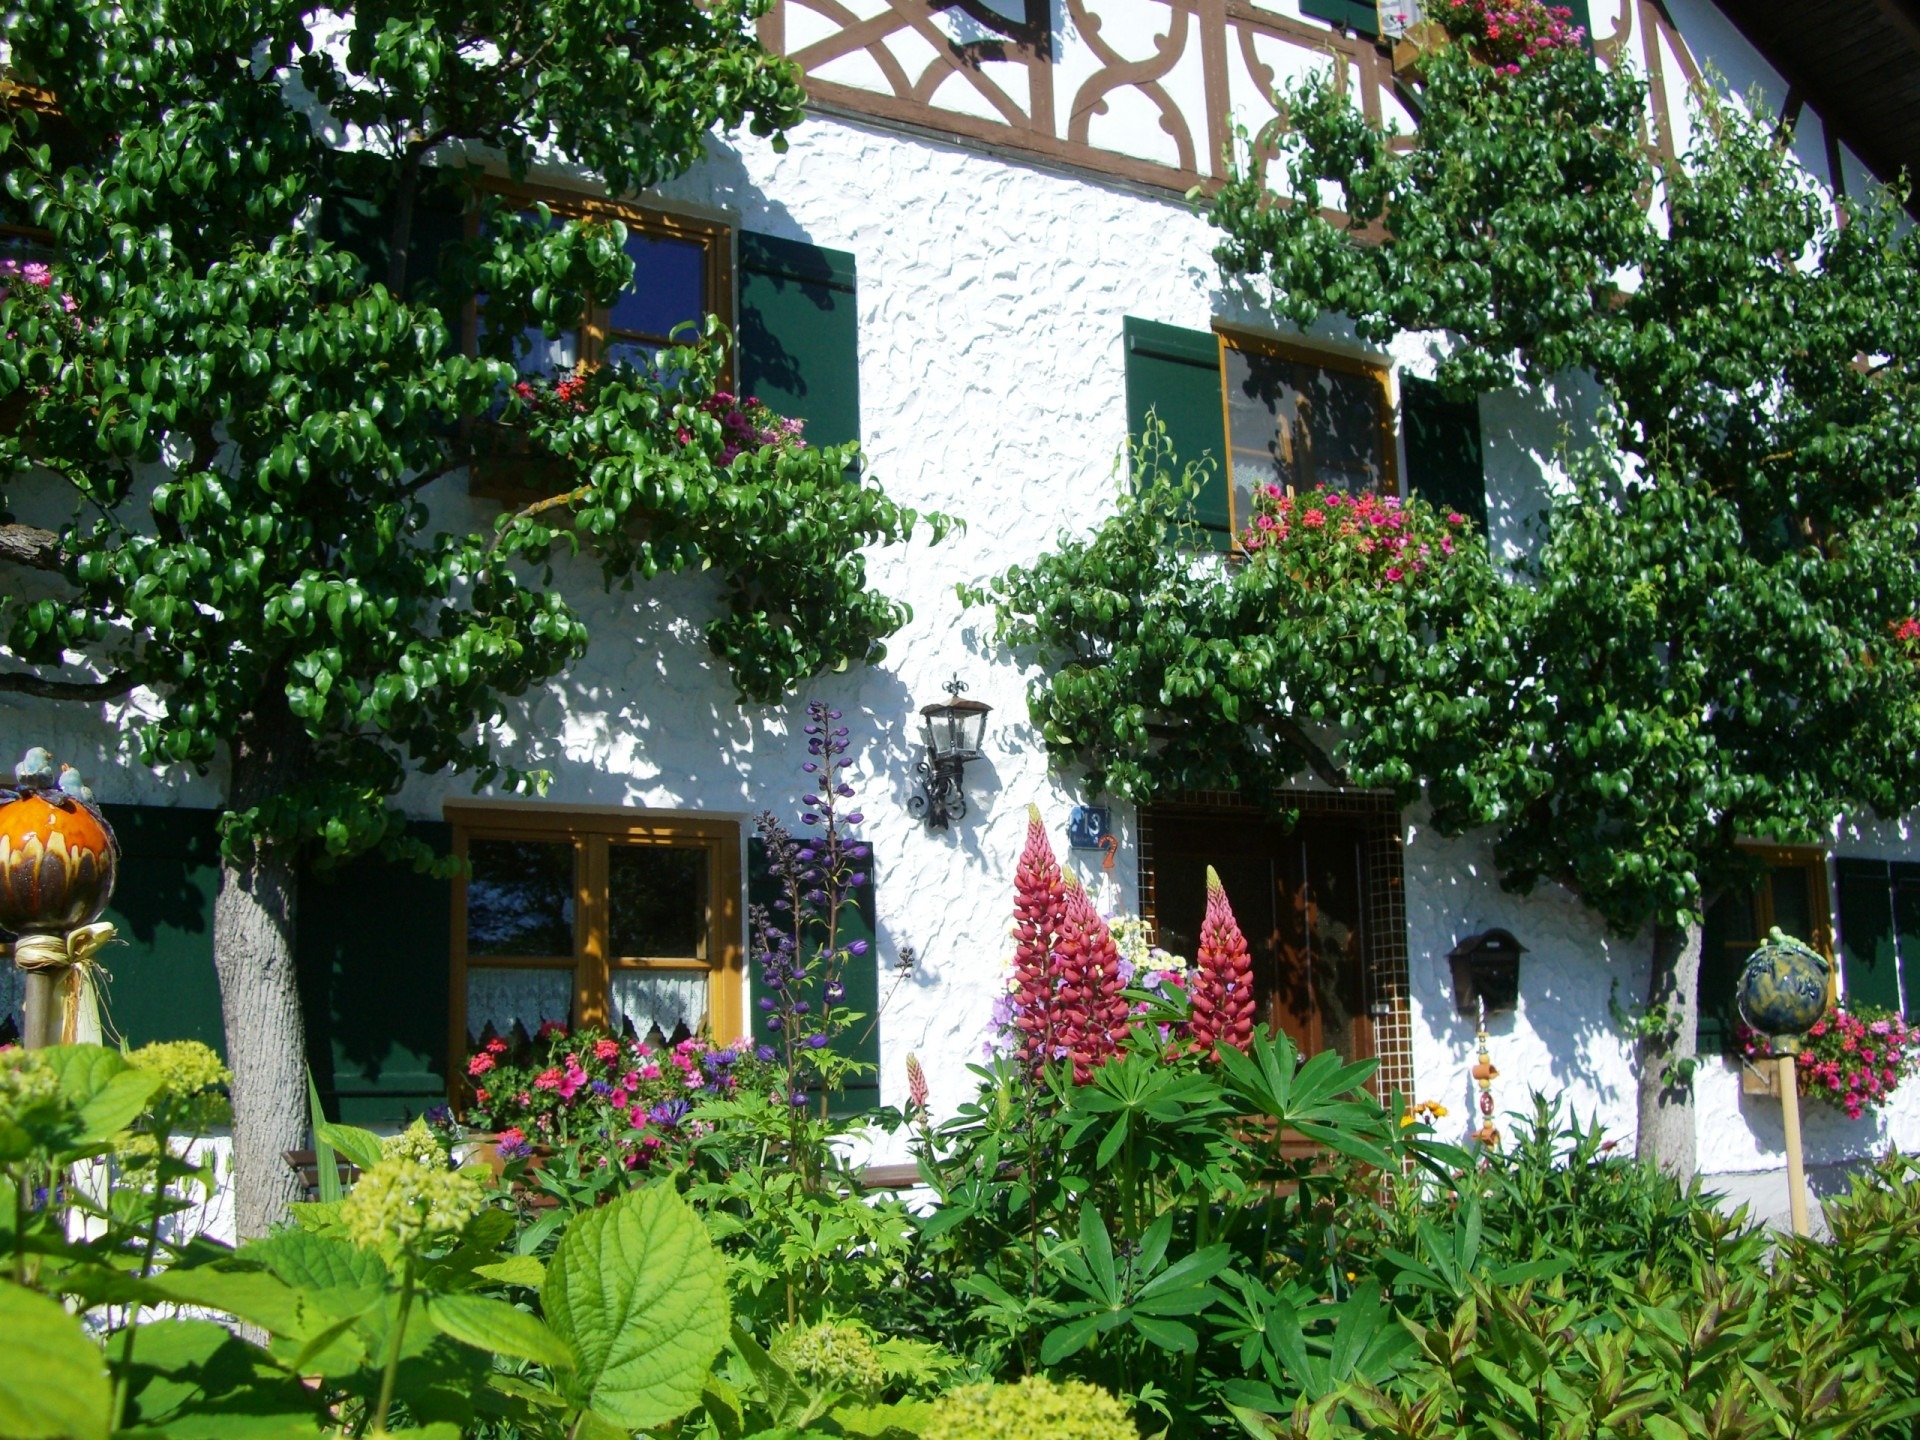
plant, house, flower, window, restaurant, village, green, cottage, facade, garden, tourism, shutter, flowers, courtyard, resort, yard, neighbourhood, home front, truss, front yard, espalier tree, allgau, maria rain